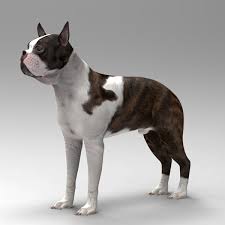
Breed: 230-n000084-Boston_bull